Mohawk River

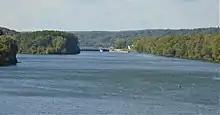
Mohawk River at confluence of South Chuctanunda Creek

After Rome the river flows generally east through the Mohawk Valley, passing by the cities of Utica, Little Falls, Canajoharie, Amsterdam, and Schenectady before entering the Hudson River at Cohoes, just north of Albany.